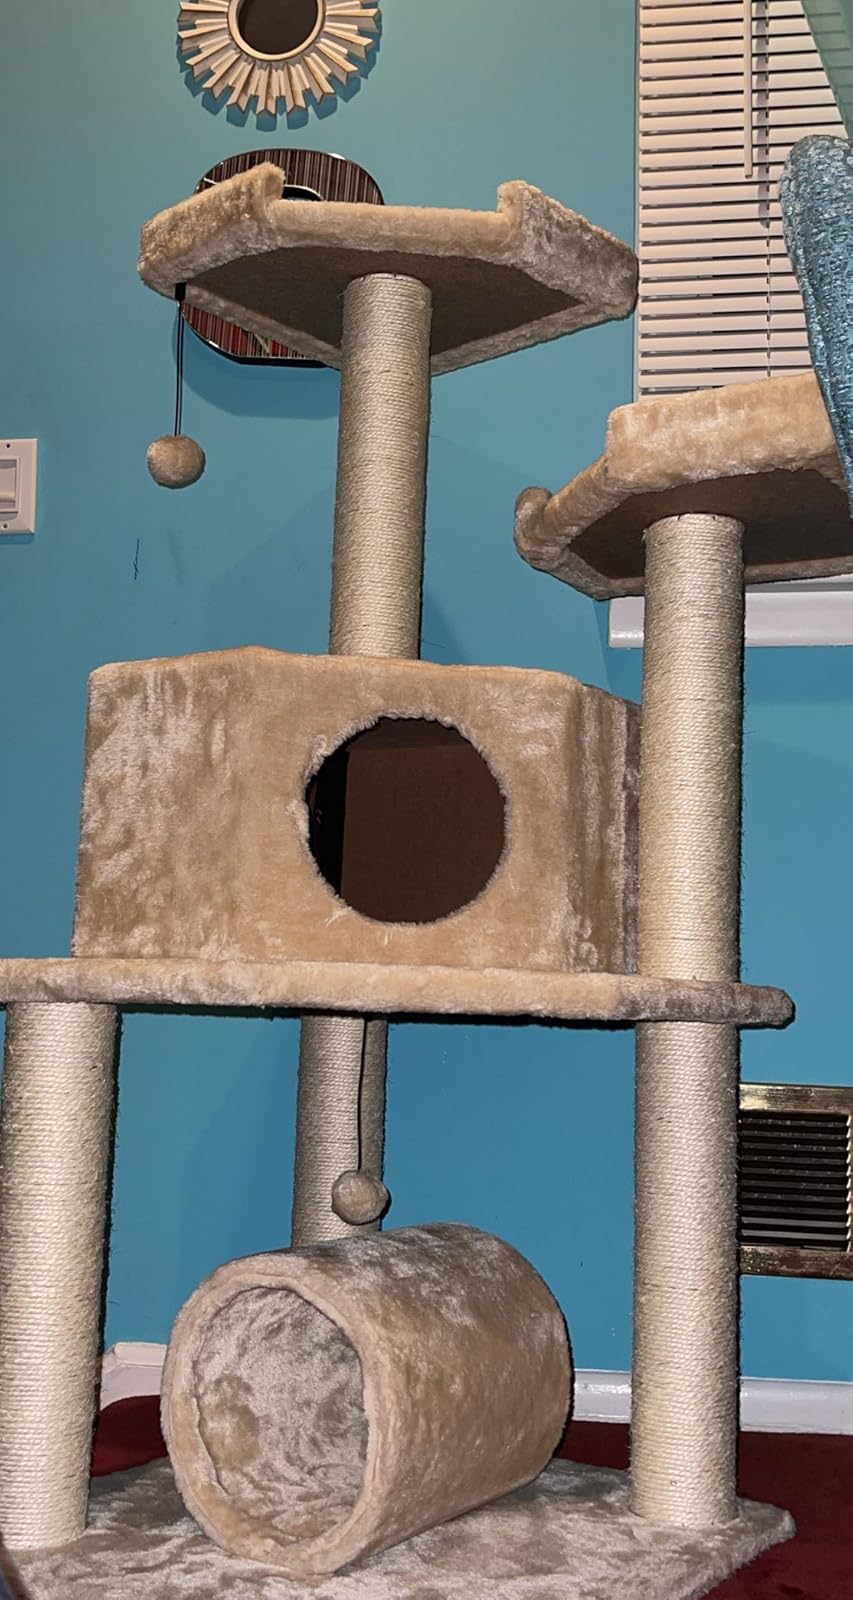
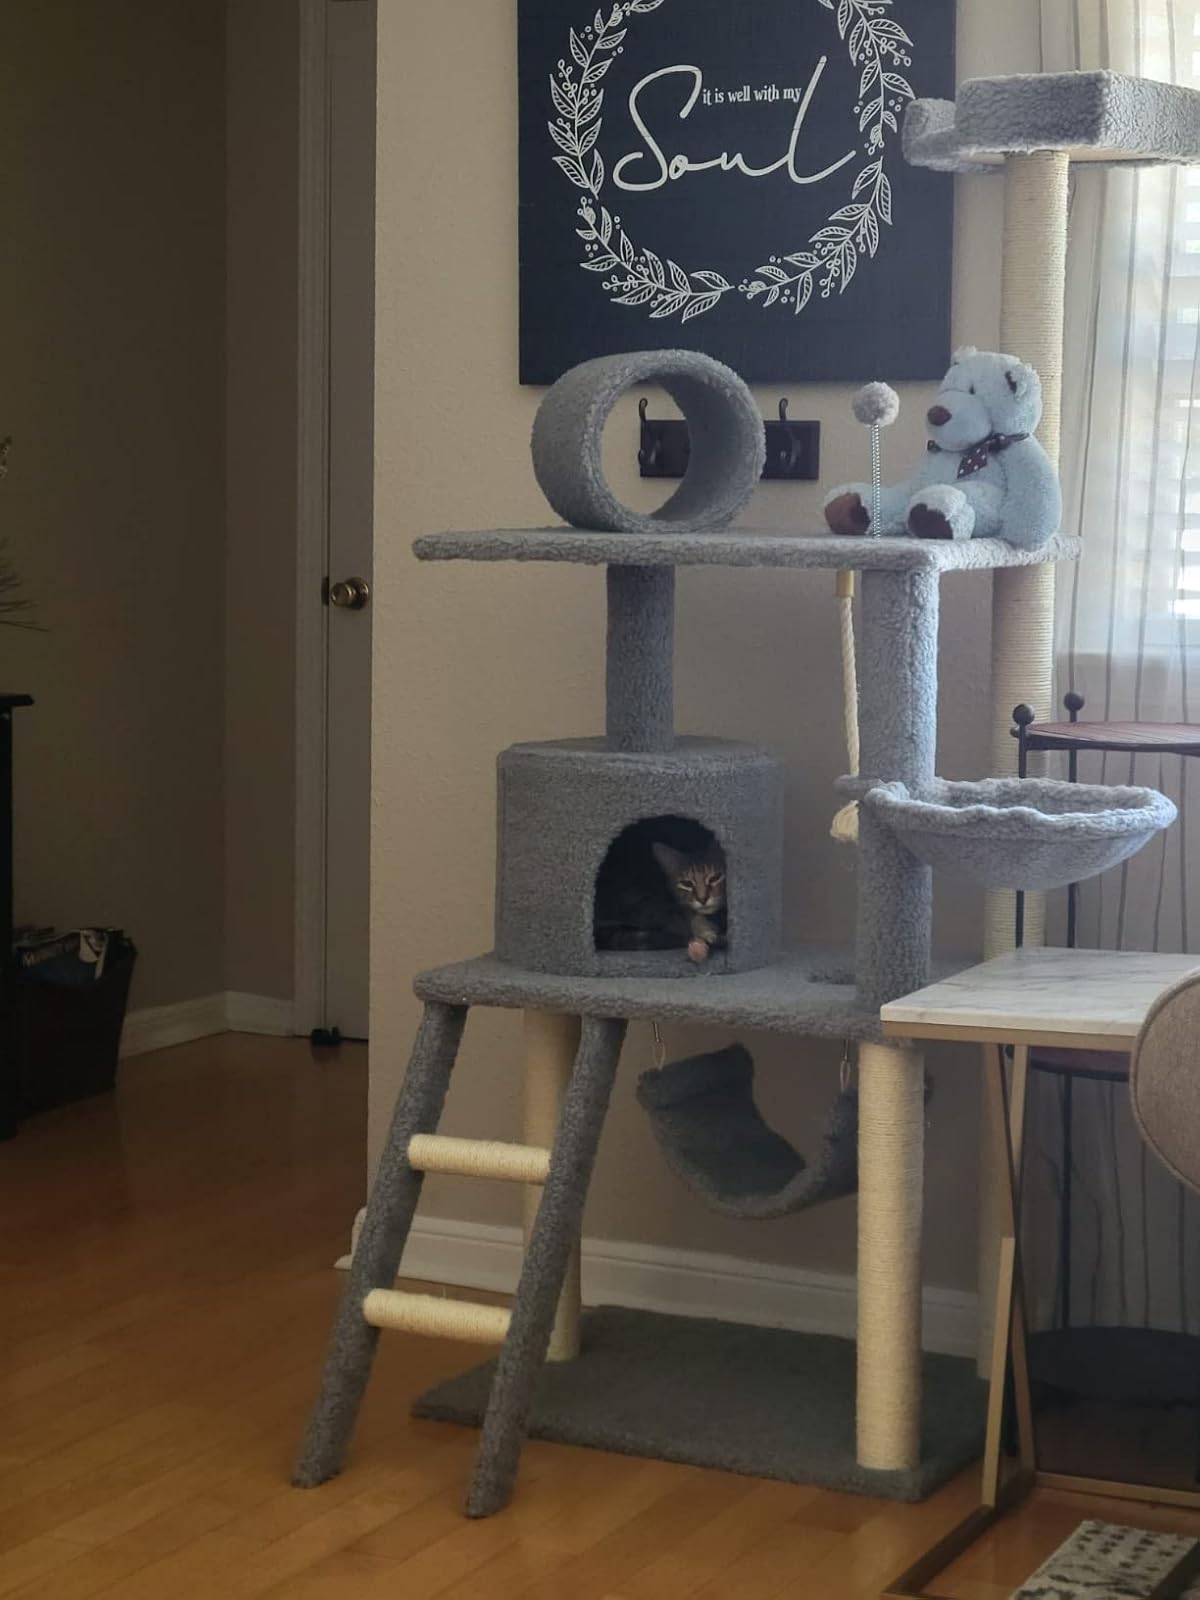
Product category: items_cat tree
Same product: no